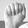
ASL letter: A